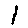
Label: 1